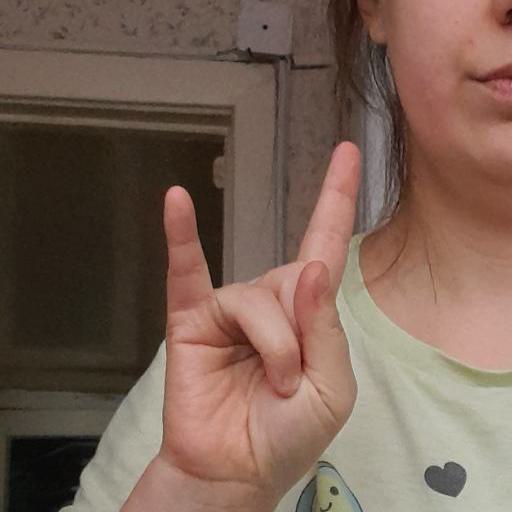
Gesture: rock